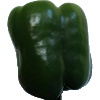
Label: Pepper Green 1